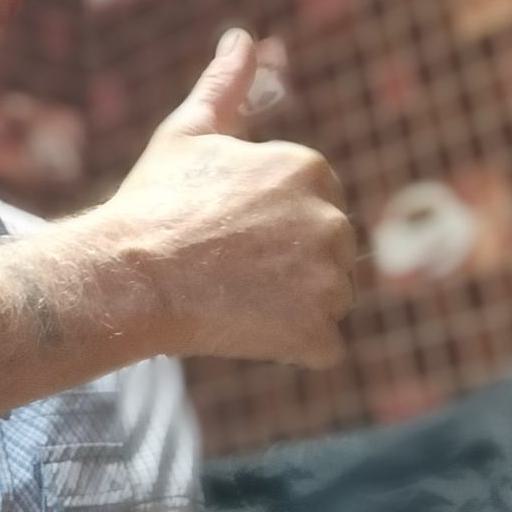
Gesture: like